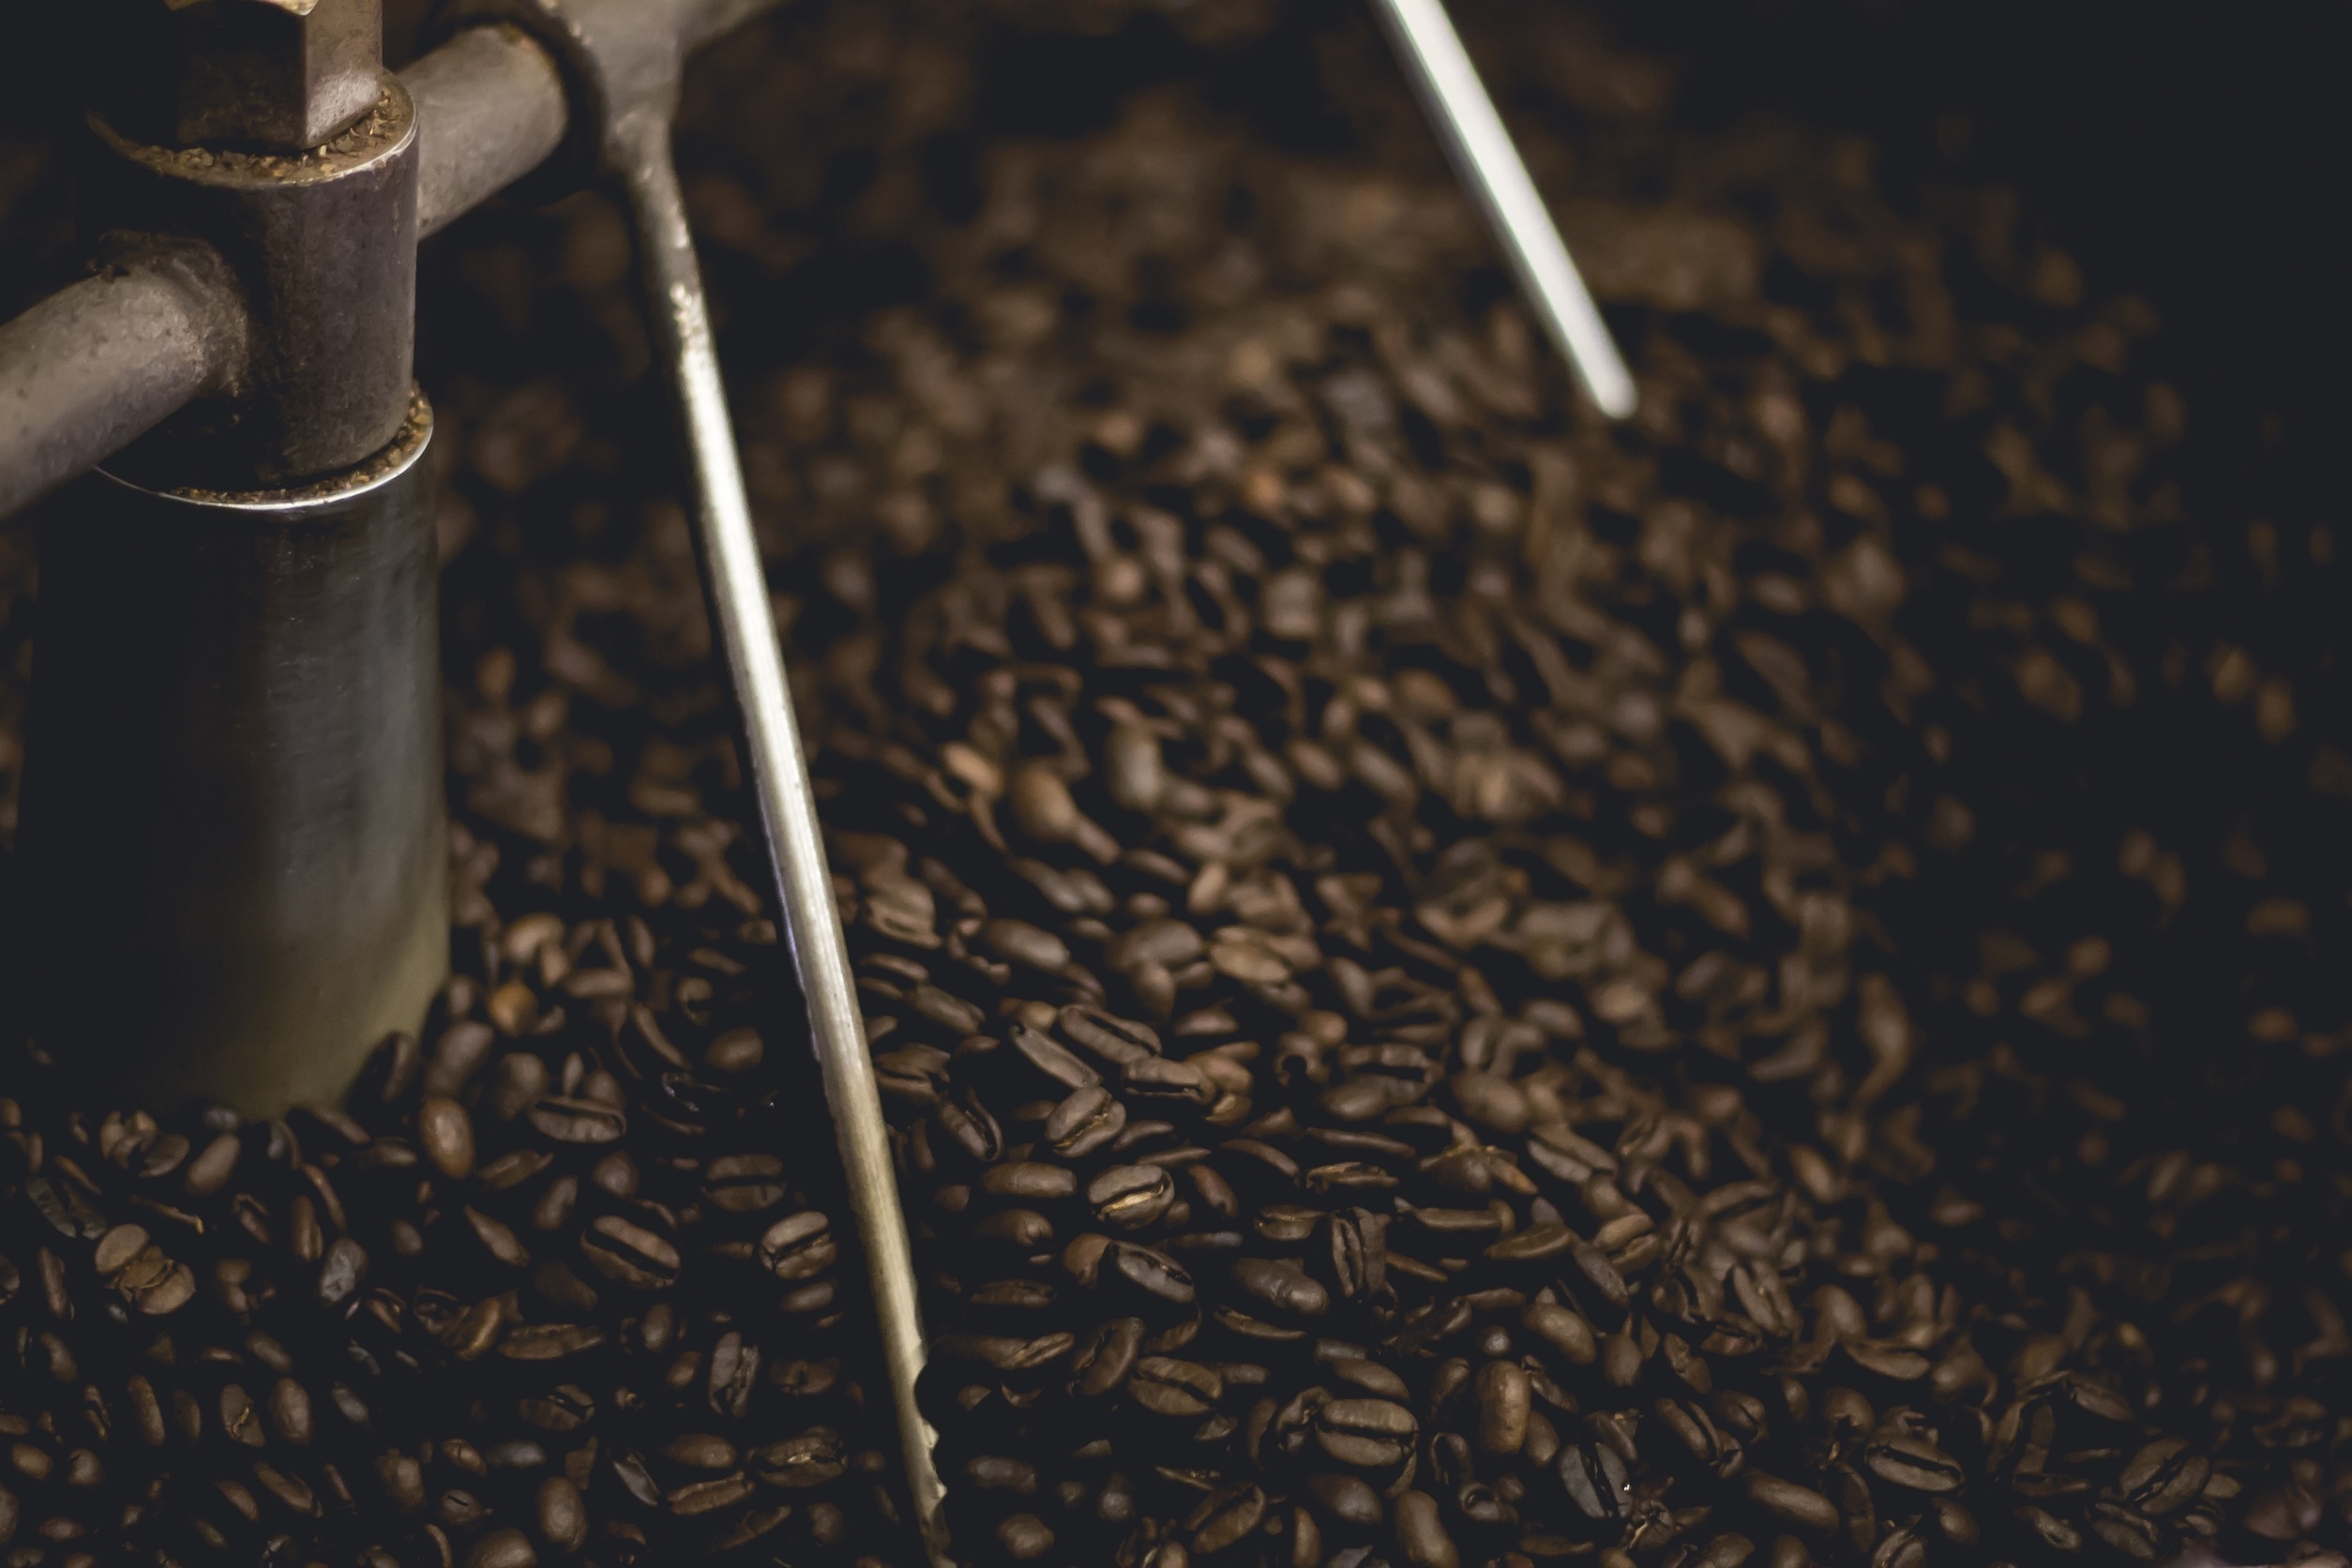
hand, coffee, coffee bean, bean, machine, drink, darkness, black, close up, macro photography